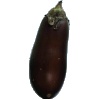
Label: Eggplant 1